Sallie F. Chapin

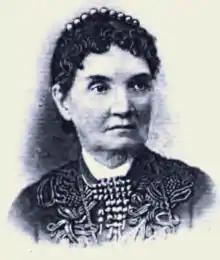
Sallie F. Moore Chapin

Sallie Flournoy Moore Chapin (March 30, 1830 - April 19, 1896) was an American author and temperance worker. She was affiliated with the Ladies' Memorial Association, Soldiers' Relief Society, Ladies' Auxiliary Christian Association, Woman's Christian Temperance Union (W.C.T.U.), and the Woman's Press Association of the South.